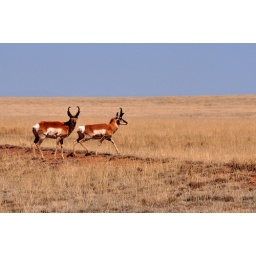
Fastest land animals in North America, standing on the edge of Santa Fe Trail ruts.